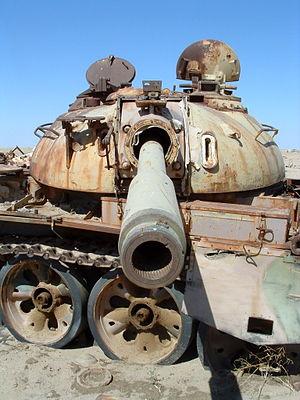
Le T-54 est un char moyen conçu par l'Union soviétique au lendemain de la Seconde Guerre mondiale et fabriqué jusqu'en 1959. Tirant les leçons de la Grande Guerre patriotique, le T-54 constituait à l'époque un remarquable équilibre entre la puissance de feu, la protection et la mobilité. Il fut produit abondamment dans de nombreux pays et connut une multitude de dérivés.